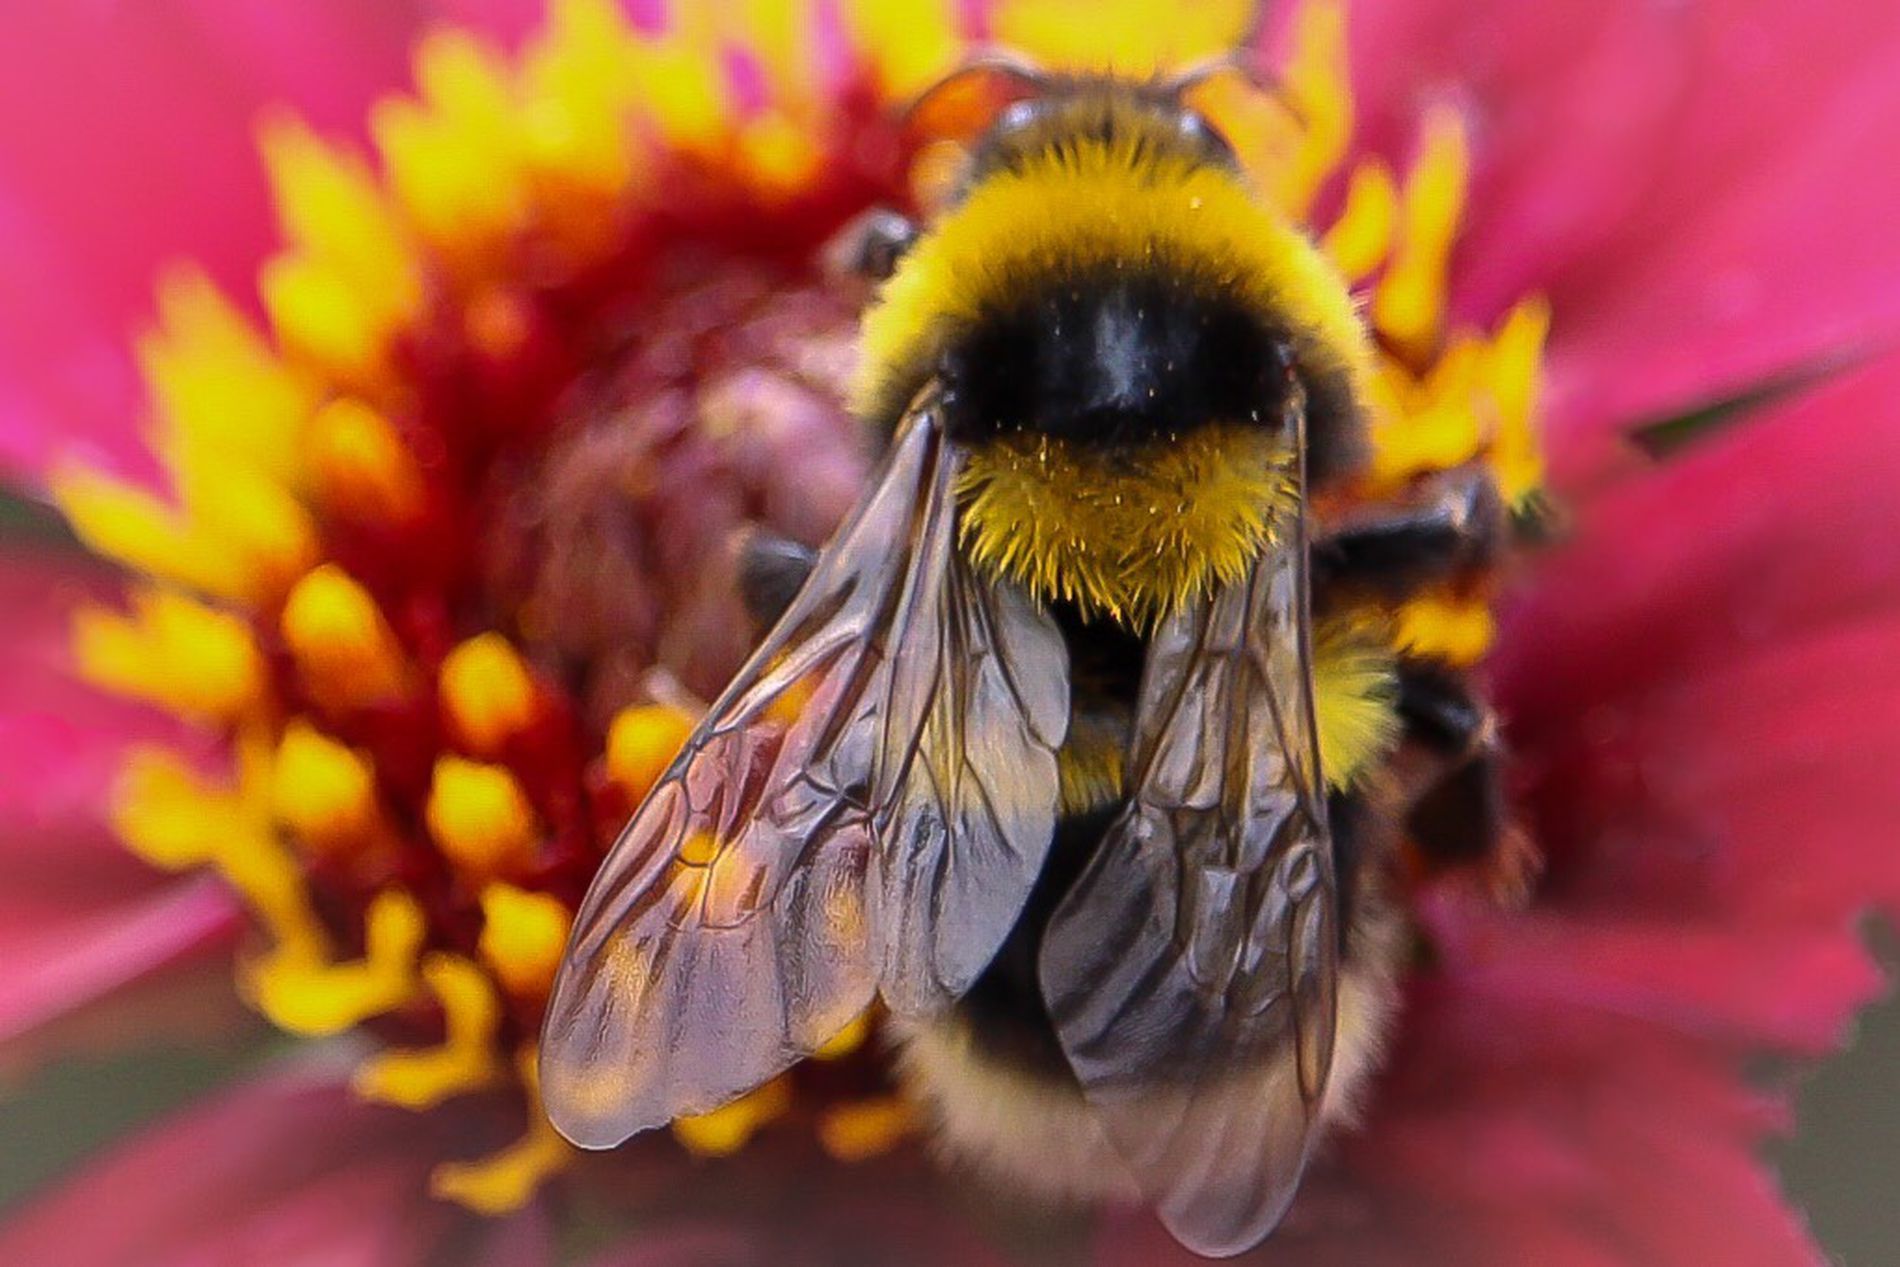
Bee on a flower
A single bee standing on a flower with a blurry background in natural daylight.
A landscape photo captured by a close-up zoom-in view focused on a bee on a flower with a blurry background in daylight with a multicolor color palette for the whole scene. It feels beautiful and amazing.
Labels: Animal, Apidae, Bee, Bumblebee, Insect, Invertebrate, Honey Bee, Wasp, Plant, Pollen, flower, Blurry background
Camera: Canon Canon EOS 700D
Lens: EF-S55-250mm f/4-5.6 IS STM
Aperture: F5.6
Exposure: 1/640 sec
ISO: 500
Focal length: 200